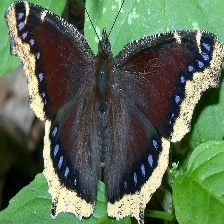
Species: MOURNING CLOAK
Butterfly family (ImageNet category): admiral